Bill Sumner

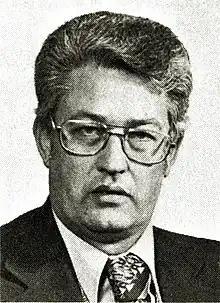
Sumner in 1977

Bill Sumner (born March 16, 1934) is an American politician. He served as a Republican member of the Alaska Senate.